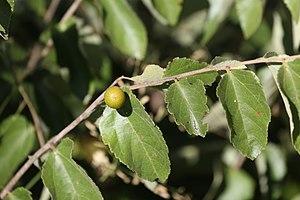
Diospyros est un genre d'arbres de la famille des Ebenaceae comprenant notamment les ébènes et le plaqueminier. Ce genre renferme plus de 600 espèces. En Nouvelle-Calédonie, il est représenté par 31 espèces, dont 30 sont endémiques à l'archipel.